Peter Flemming

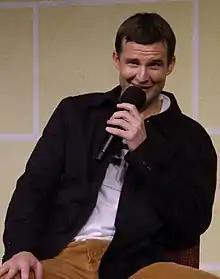
Flemming in 2006

Peter Flemming (born 1967) is a Canadian television actor best known for playing Agent Malcolm Barrett on Stargate SG-1, Stargate Atlantis and Chuck Greene in the Dead Rising video game series.